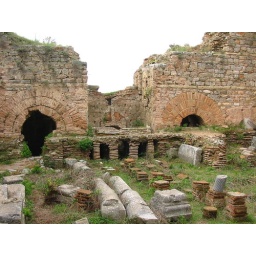
In the old baths at Ephesus. The floor was on top of the small pillars, with the furnace in the far wall